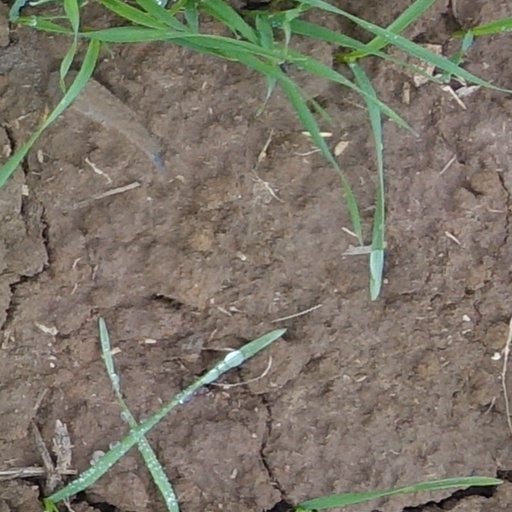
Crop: wheat